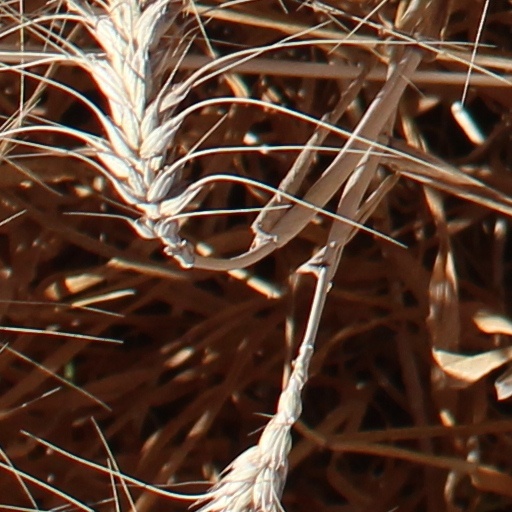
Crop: wheat